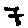
Label: 7